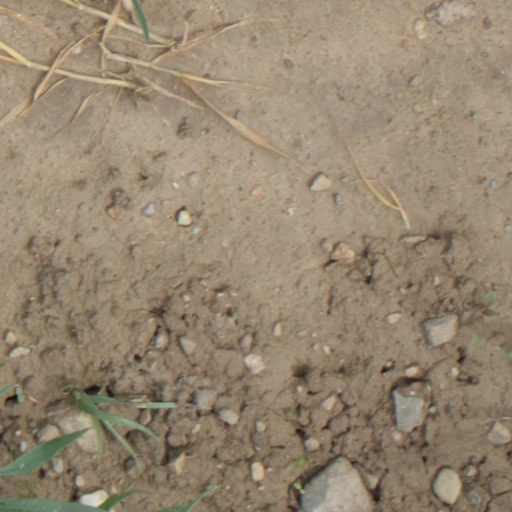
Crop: wheat